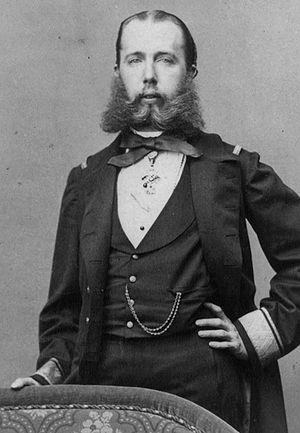
Maximilian 1. af Mexico
Portræt af Maximilian, ca. 1860.
Maximilian 1 tilhørte Habsburg-familien og var født ærkehertug af Østrig og prins af Ungarn og Böhmen. Kejser Napoleon 3. af Frankrig overtalte ham til at lade sig indsætte som kejser af Mexico i 1864. Men mexikanske republikanere under ledelse af Benito Juárez besejrede Maximilians regeringsstyrker og hans franske hjælpetropper, og han blev taget til fange og henrettet 19. juni 1867 i Querétaro.